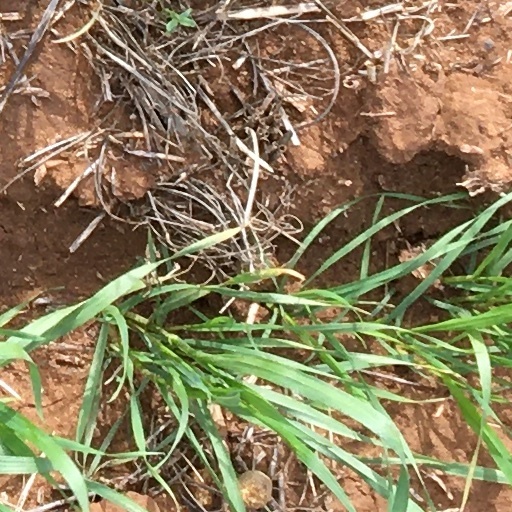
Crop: wheat